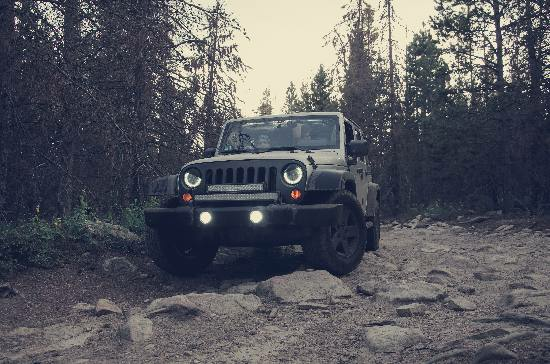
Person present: No